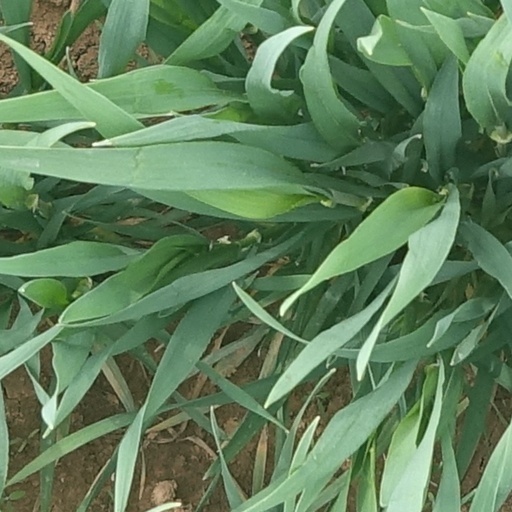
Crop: wheat